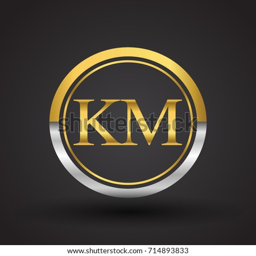
km letter logo in a circle , gold and silver colored .